Ray Van Cleef

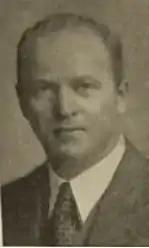

Raymond DeGray Van Cleef (June 22, 1910 – May 26, 1964) was an American artist's model, magazine editor, physical culturist, and columnist.